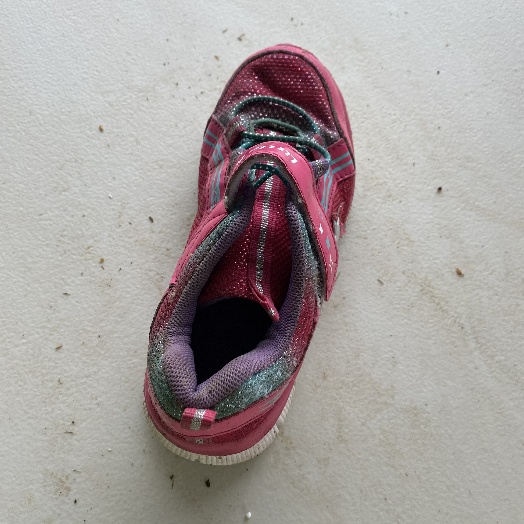
Label: Textile Trash